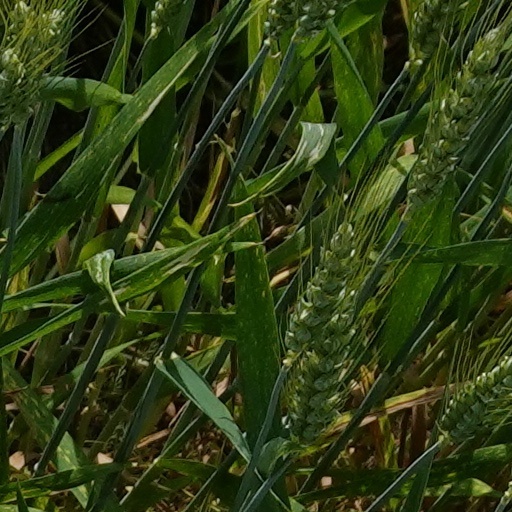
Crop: wheat